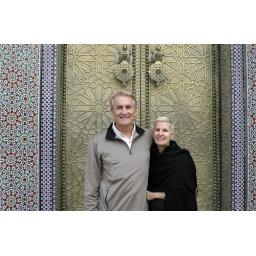
Suzane and Bill standing in front of one of the elaborate doors of the king's palace in Fez